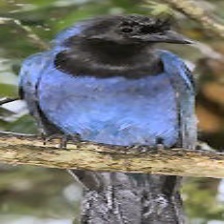
Species: AZURE JAY
Scientific name: CYANOCORAX CAERULEUS
ImageNet parent category: jay